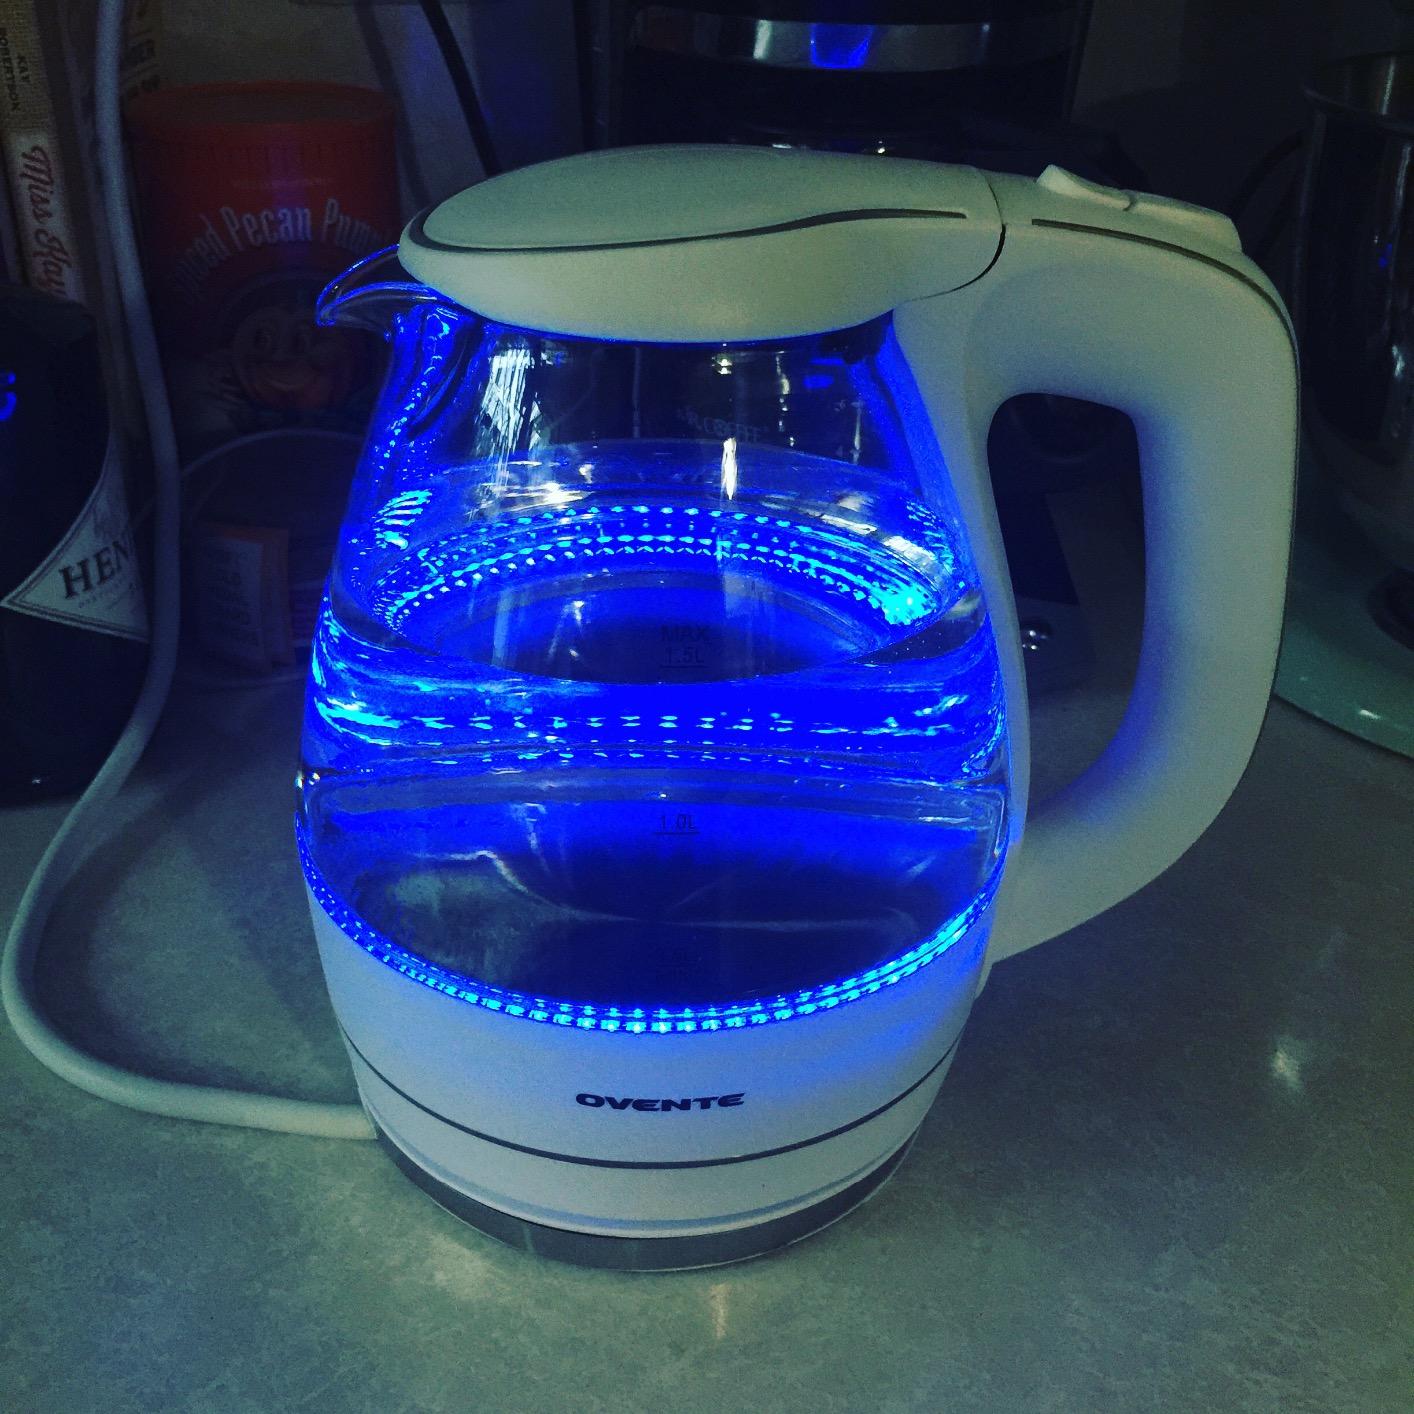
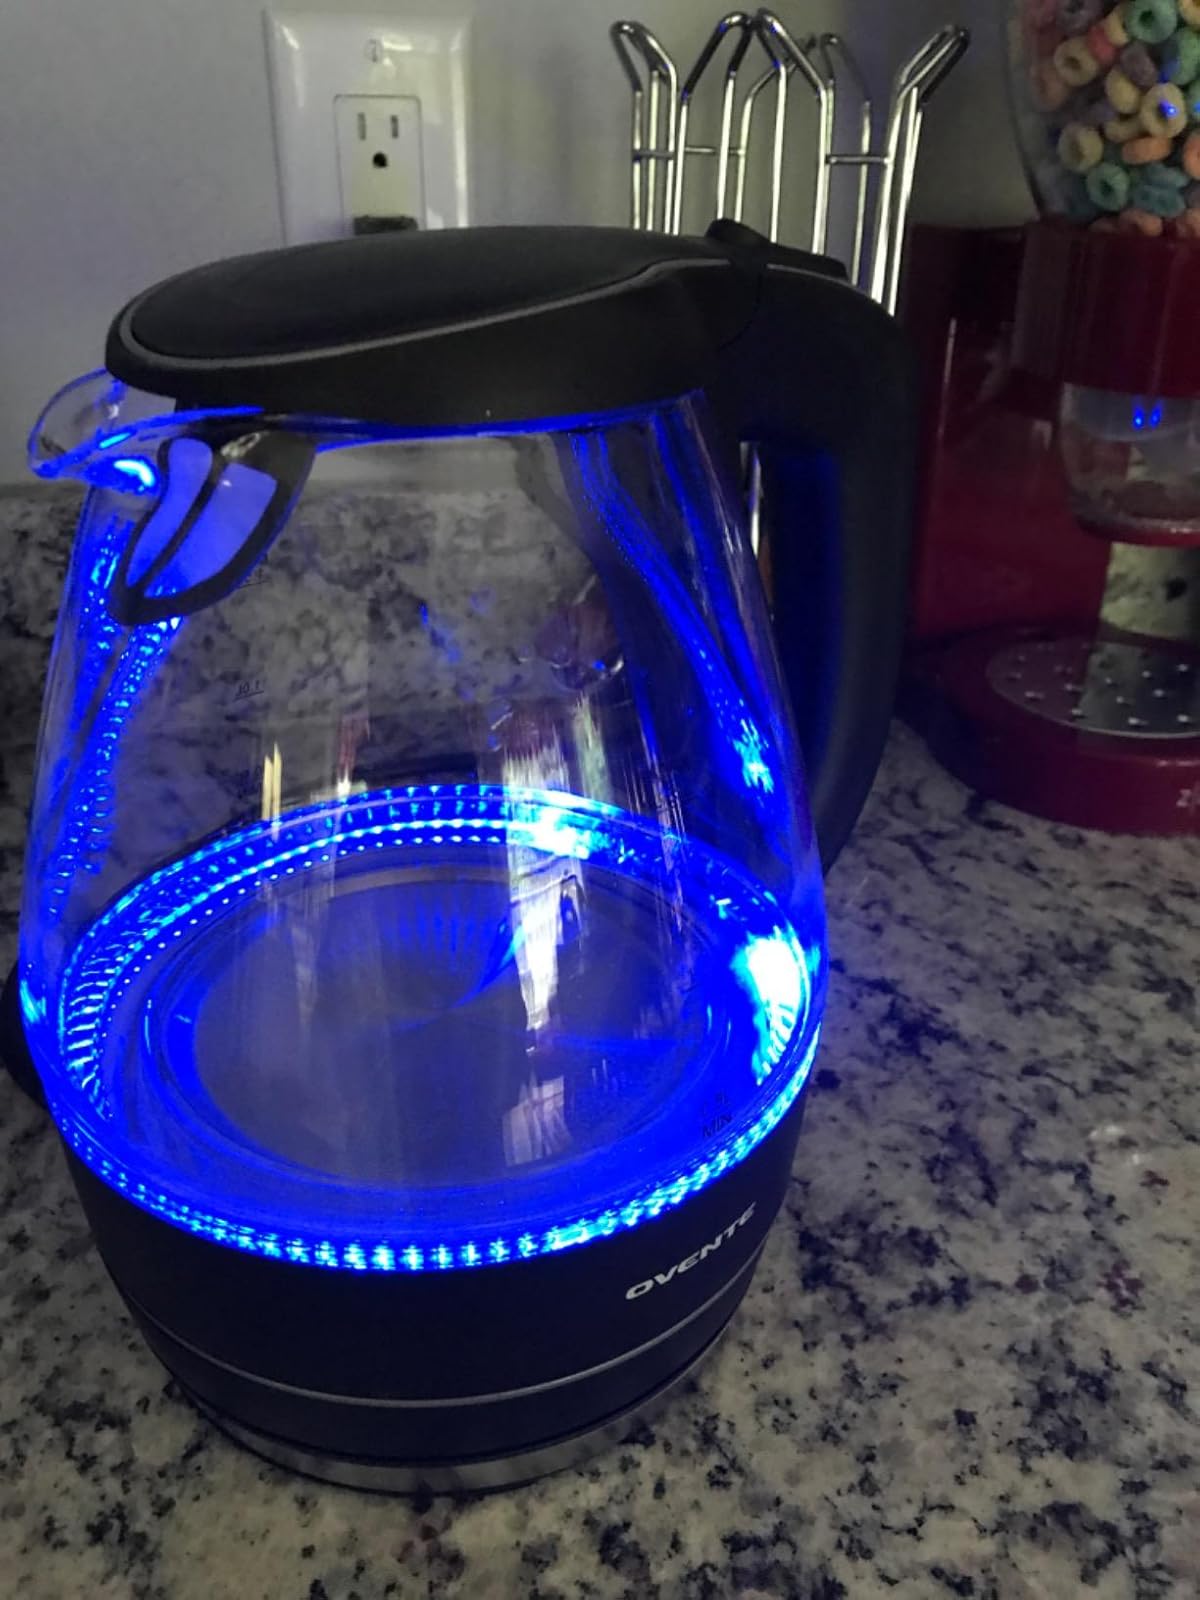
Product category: items_kettle
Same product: no